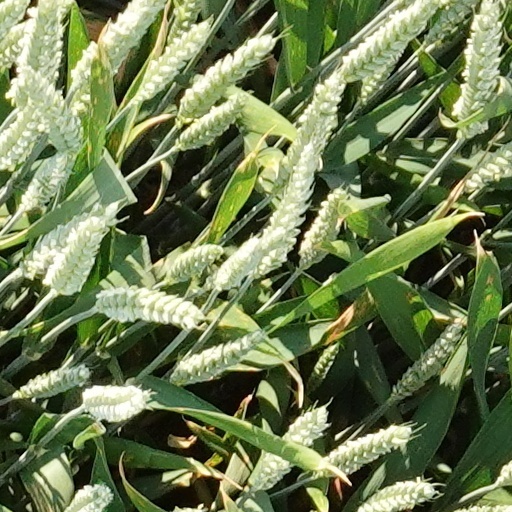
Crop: wheat